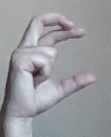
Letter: thal